Monique van de Ven

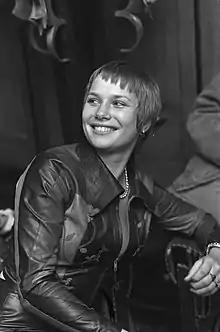
Van de Ven in 1973

Monica Maria Theresia "Monique" van de Ven (born 28 July 1952) is a Dutch actress and film director.